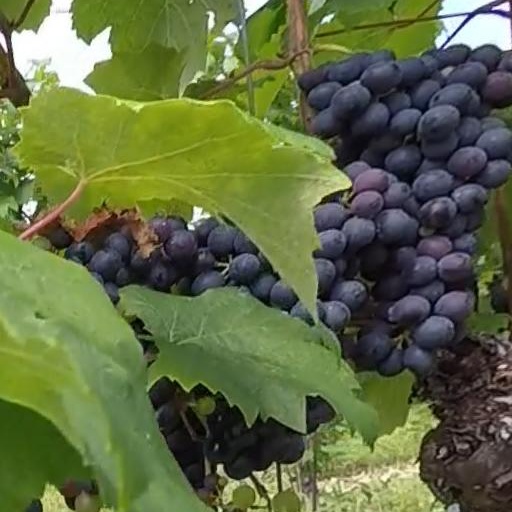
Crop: grape